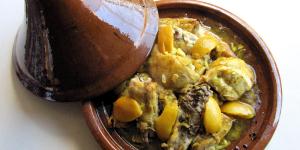
pollo al limon confitado